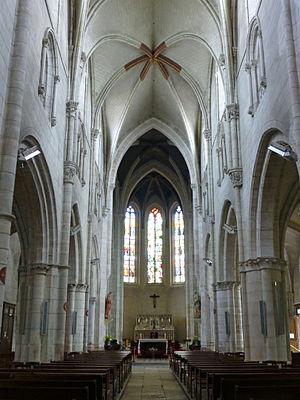
Aubigny-sur-Nère (Cher)
Saint-Martin est le nom de nombreuses églises, en Europe et en Amérique latine. Cet article en recense un certain nombre.